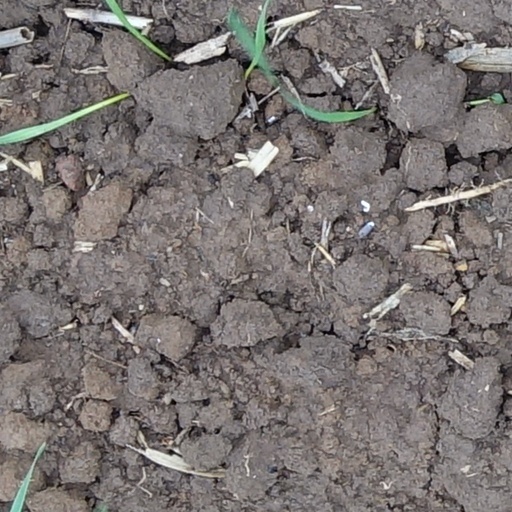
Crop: wheat